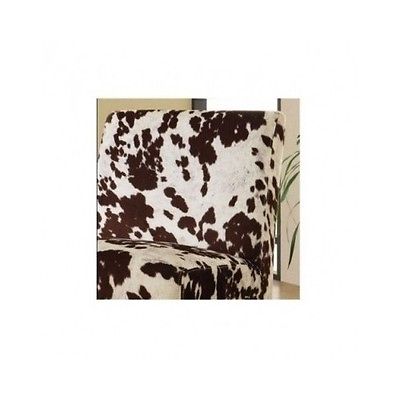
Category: chair